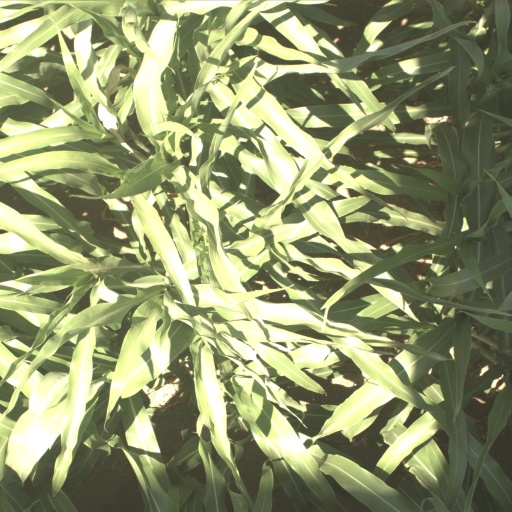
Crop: sorghum